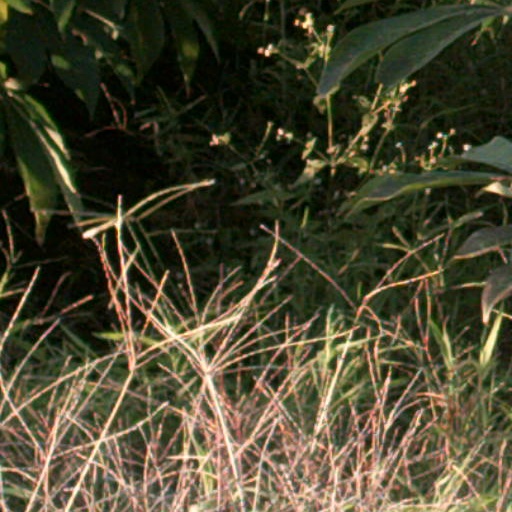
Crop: cassava